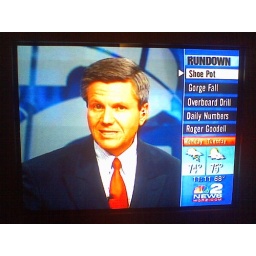
shoe pot. a mom left her bag of pot in her son's shoe. whoops.